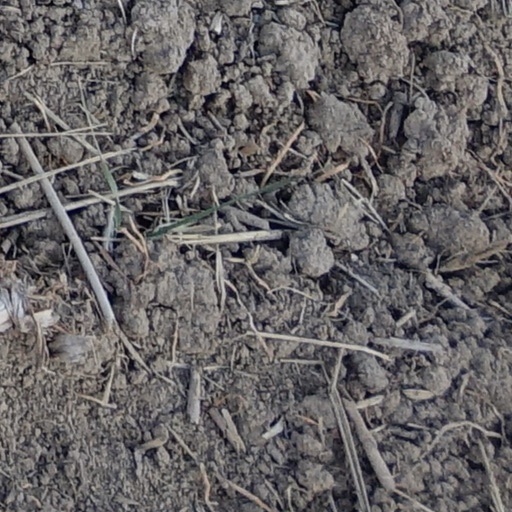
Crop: wheat